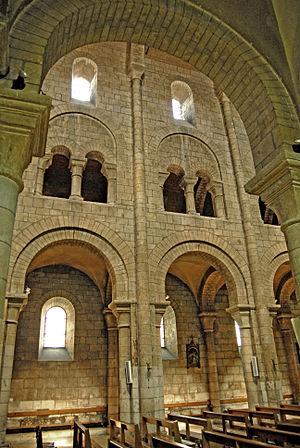
Église Saint-Étienne de Nevers, Nièvre, Bourgogne. Les trois étages de la nef, avec le bas-côté nord.
L'église Saint-Étienne de Nevers est une église romane datant de la fin du XIᵉ siècle, située dans la commune de Nevers en France.